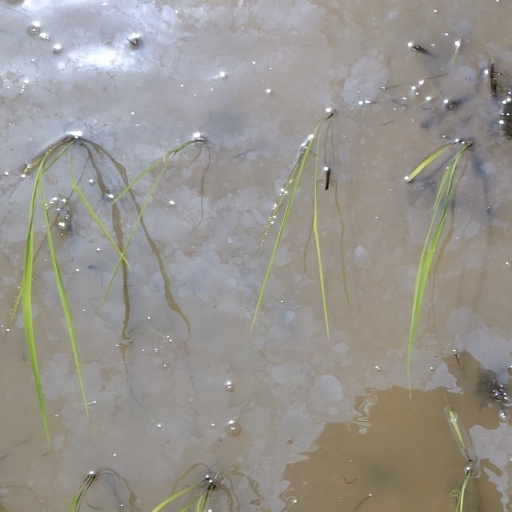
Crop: rice